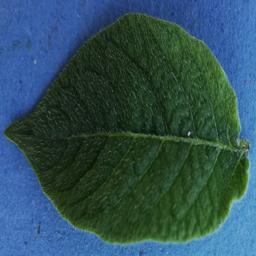
Etiqueta: Sana